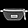
Label: Bag